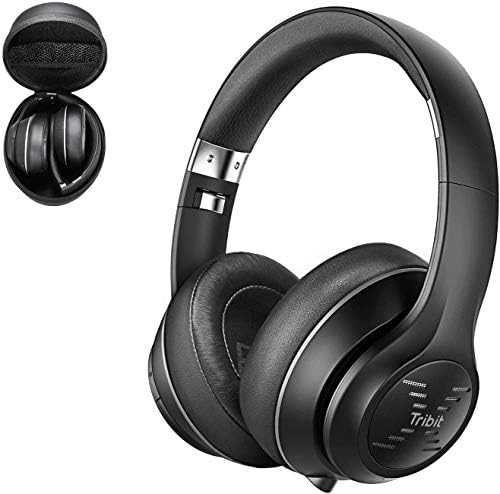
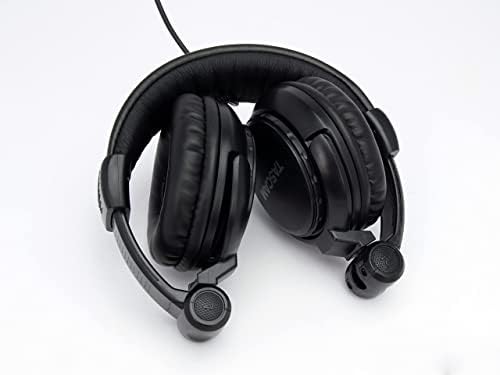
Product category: headphones
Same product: no